United States corporate law

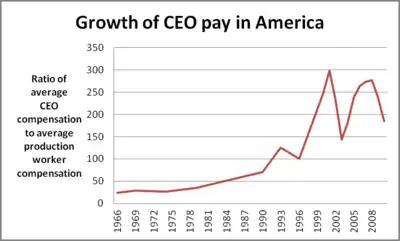
Ratio of average pay of CEOs and production workers within a corporation from 1965 to 2009, not taking into account outsourced workers, or supply chains

Apart from elections of directors, shareholders' entitlements to vote have been significantly protected by federal regulation, either through stock exchanges or the Securities and Exchange Commission. Beginning in 1927, the New York Stock Exchange maintained a "one share, one vote" policy, which was backed by the Securities and Exchange Commission from 1940. This was thought to be necessary to halt corporations issuing non-voting shares, except to banks and other influential corporate insiders. However, in 1986, under competitive pressure from NASDAQ and AMEX, the NYSE sought to abandon the rule, and the SEC quickly drafted a new Rule 19c-4, requiring the one share, one vote principle. In "Business Roundtable v SEC" the DC Circuit Court of Appeals struck the rule down, though the exchanges and the SEC subsequently made an agreement to regulate shareholder voting rights "proportionately". Today, many corporations have unequal shareholder voting rights, up to a limit of ten votes per share. Stronger rights exist regarding shareholders ability to delegate their votes to nominees, or doing "proxy voting" under the Securities and Exchange Act of 1934. Its provisions were introduced to combat the accumulation of power by directors or management friendly voting trusts after the Wall Street crash. Under SEC Rule 14a-1, proxy votes cannot be solicited except under its rules. Generally, one person soliciting others' proxy votes requires disclosure, although SEC Rule 14a-2 was amended in 1992 to allow shareholders to be exempt from filing requirements when simply communicating with one another, and therefore to take collective action against a board of directors more easily. SEC Rule 14a-9 prohibits any false or misleading statements being made in soliciting proxies. This all matters in a proxy contest, or whenever shareholders wish to change the board or another element of corporate policy. Generally speaking, and especially under Delaware law, this remains difficult. Shareholders often have no rights to call meetings unless the constitution allows, and in any case the conduct of meetings is often controlled by directors under a corporation's by-laws. However, under SEC Rule 14a-8, shareholders have a right to put forward proposals, but on a limited number of topics (and not director elections).